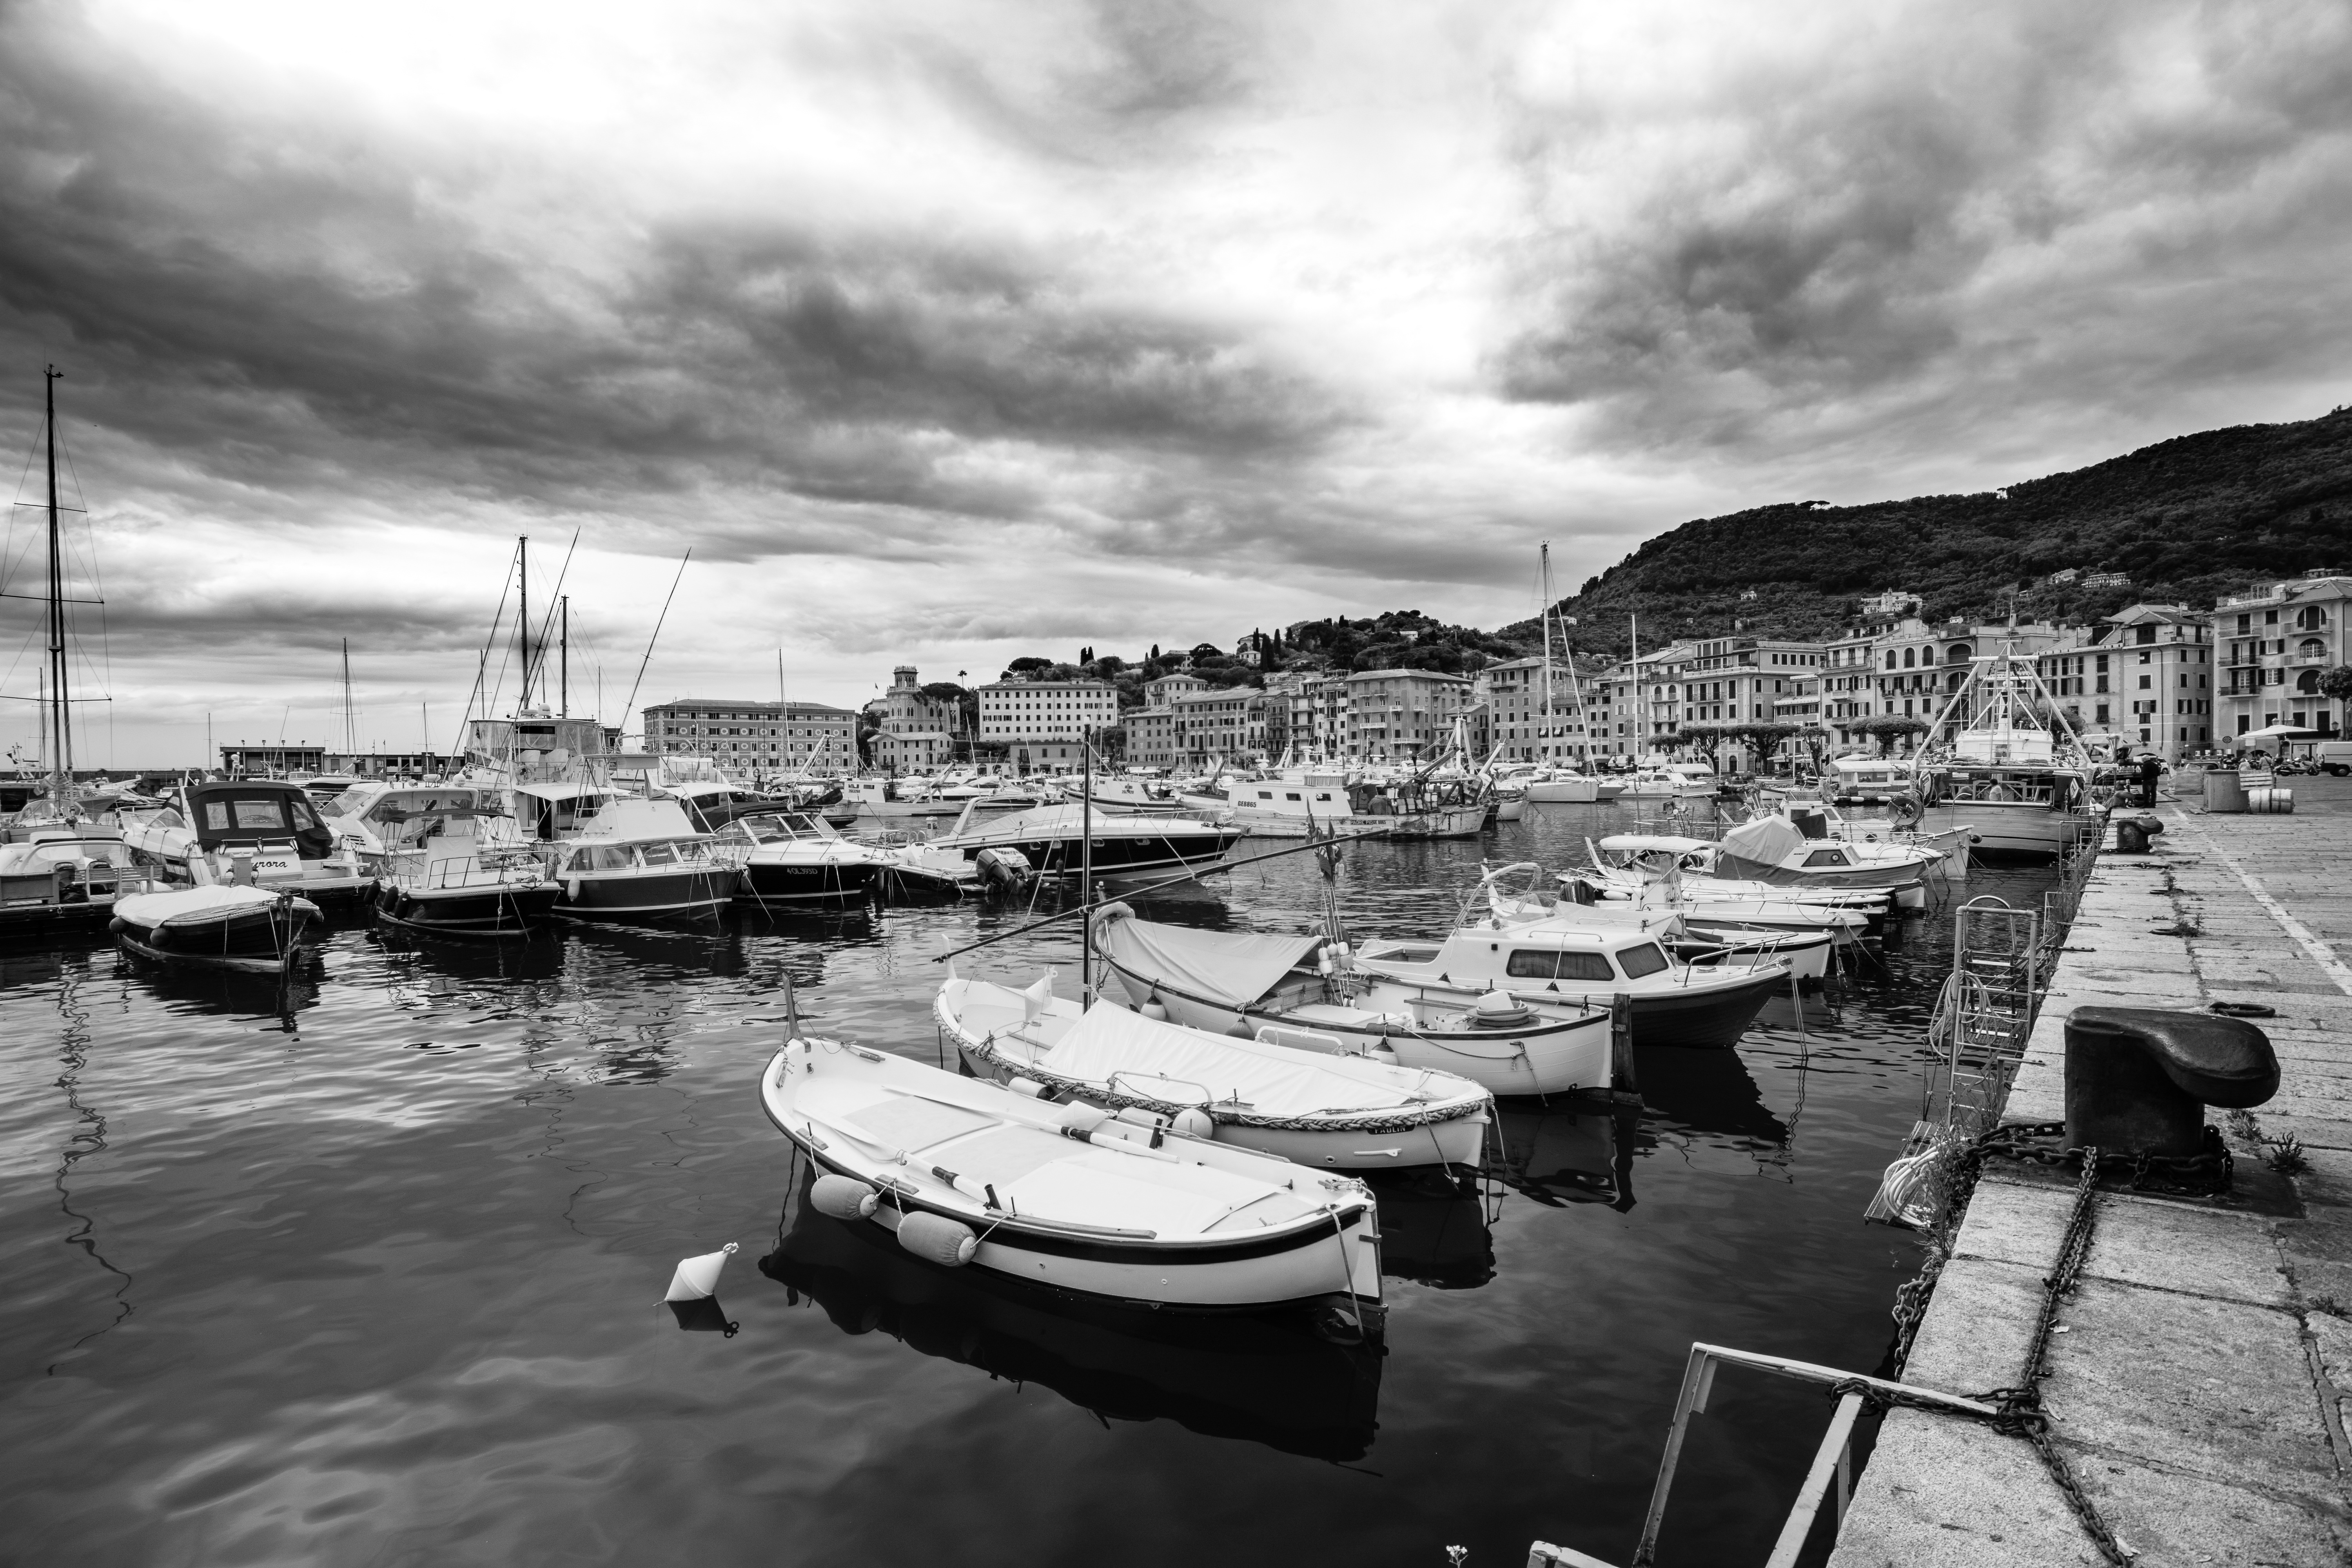
beach, landscape, sea, coast, water, outdoor, dock, black and white, architecture, sky, boat, photography, city, panorama, summer, village, panoramic, europe, reflection, mediterranean, vehicle, fishing, bay, italy, harbor, marina, port, monochrome, tourism, waterway, fishing boat, watercraft, italian, stormy sky, monochrome photography